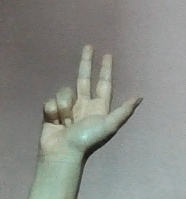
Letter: al